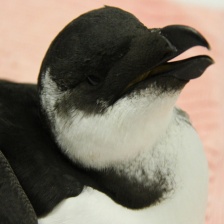
Species: RAZORBILL
Scientific name: ALCA TORDA